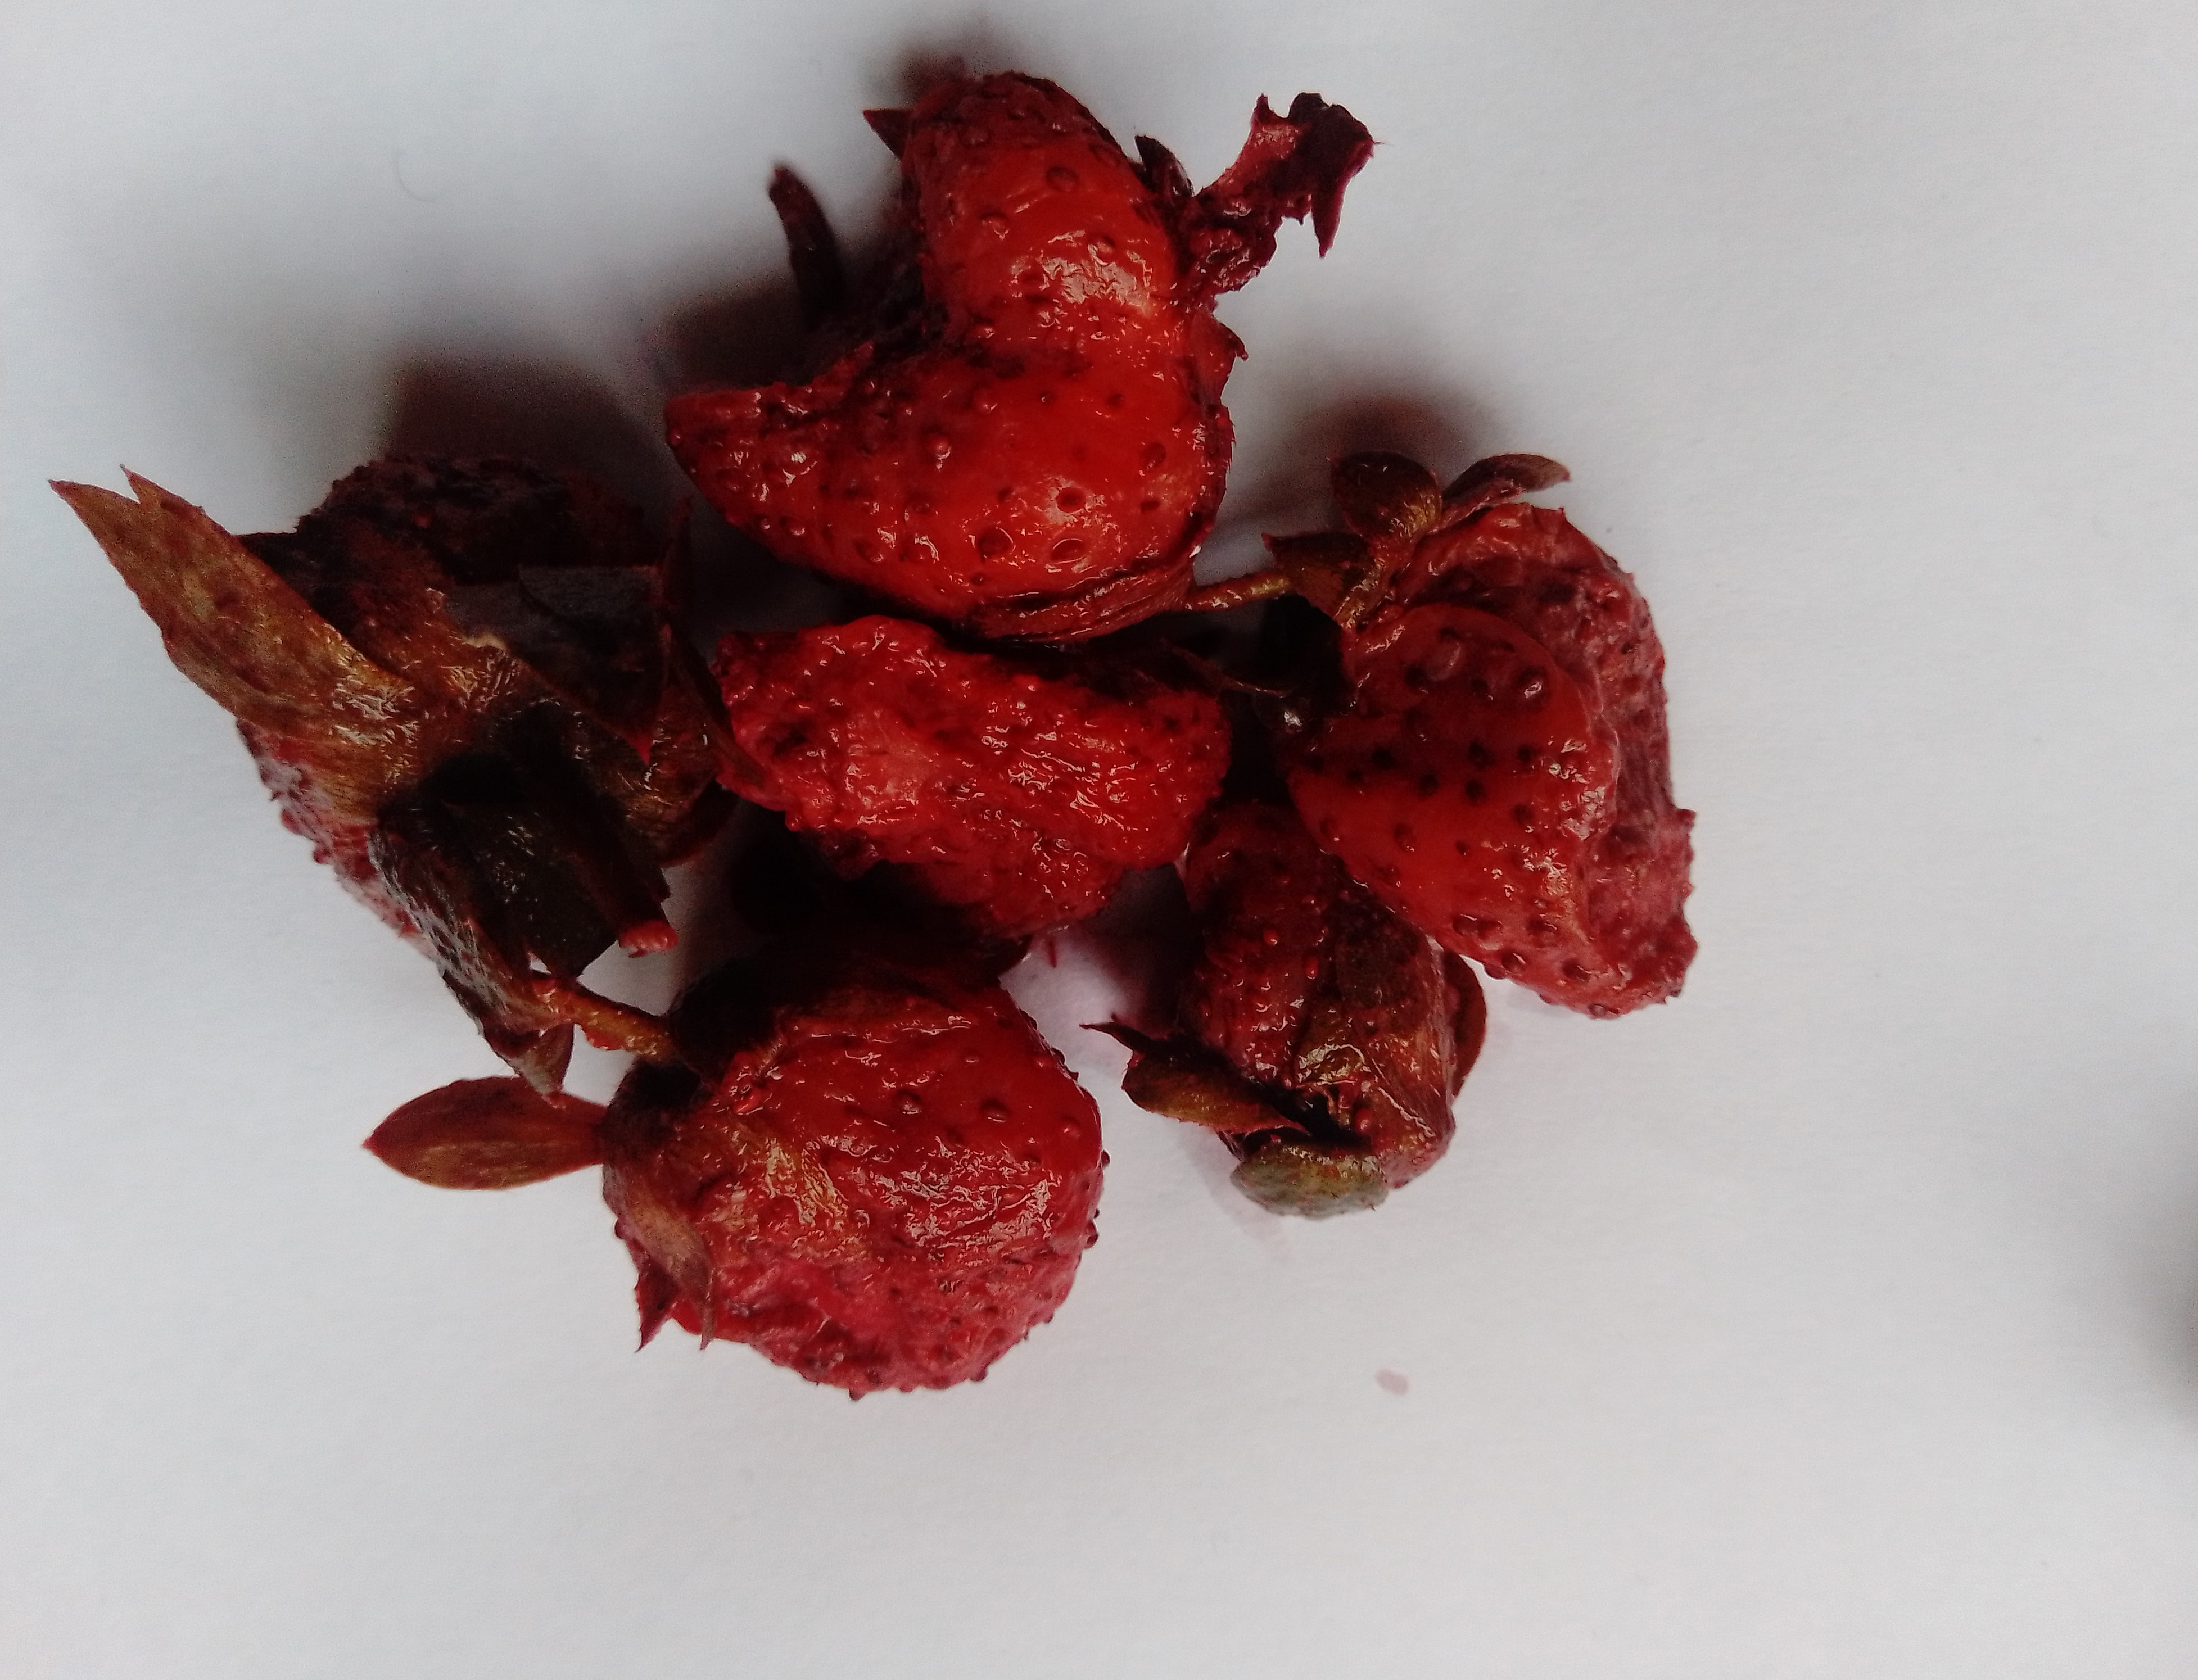
Fruit: strawberry
Condition: rotten